Graham Budgett

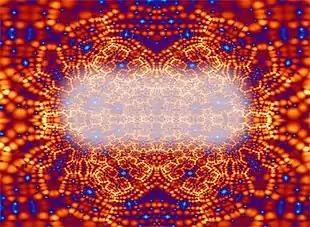
Graham Budgett, "Devil in the Details", Vernacular English and WebGL-based interactive audiovisual (still image), 2014.

Critics such as Adrian Searle describe Budgett's earlier photographic images as "tragic dystopias" recalling the social criticism of Walter Benjamin, George Grosz, Jorge Luis Borges, and Wim Wenders; his later work explores the construction of identity, public space and artwork through transitory installations, public projects and digital and code-born new-media that largely function outside the art market.